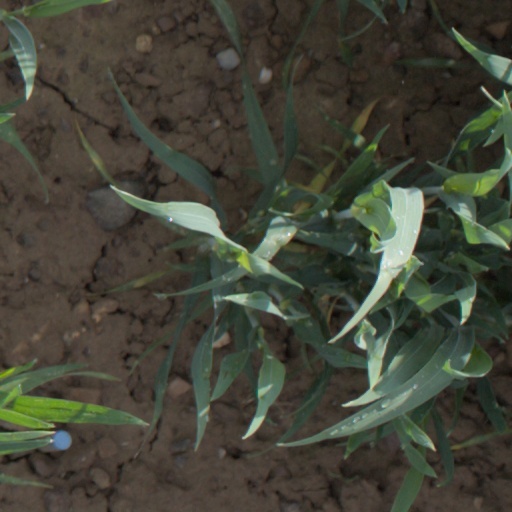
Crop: wheat